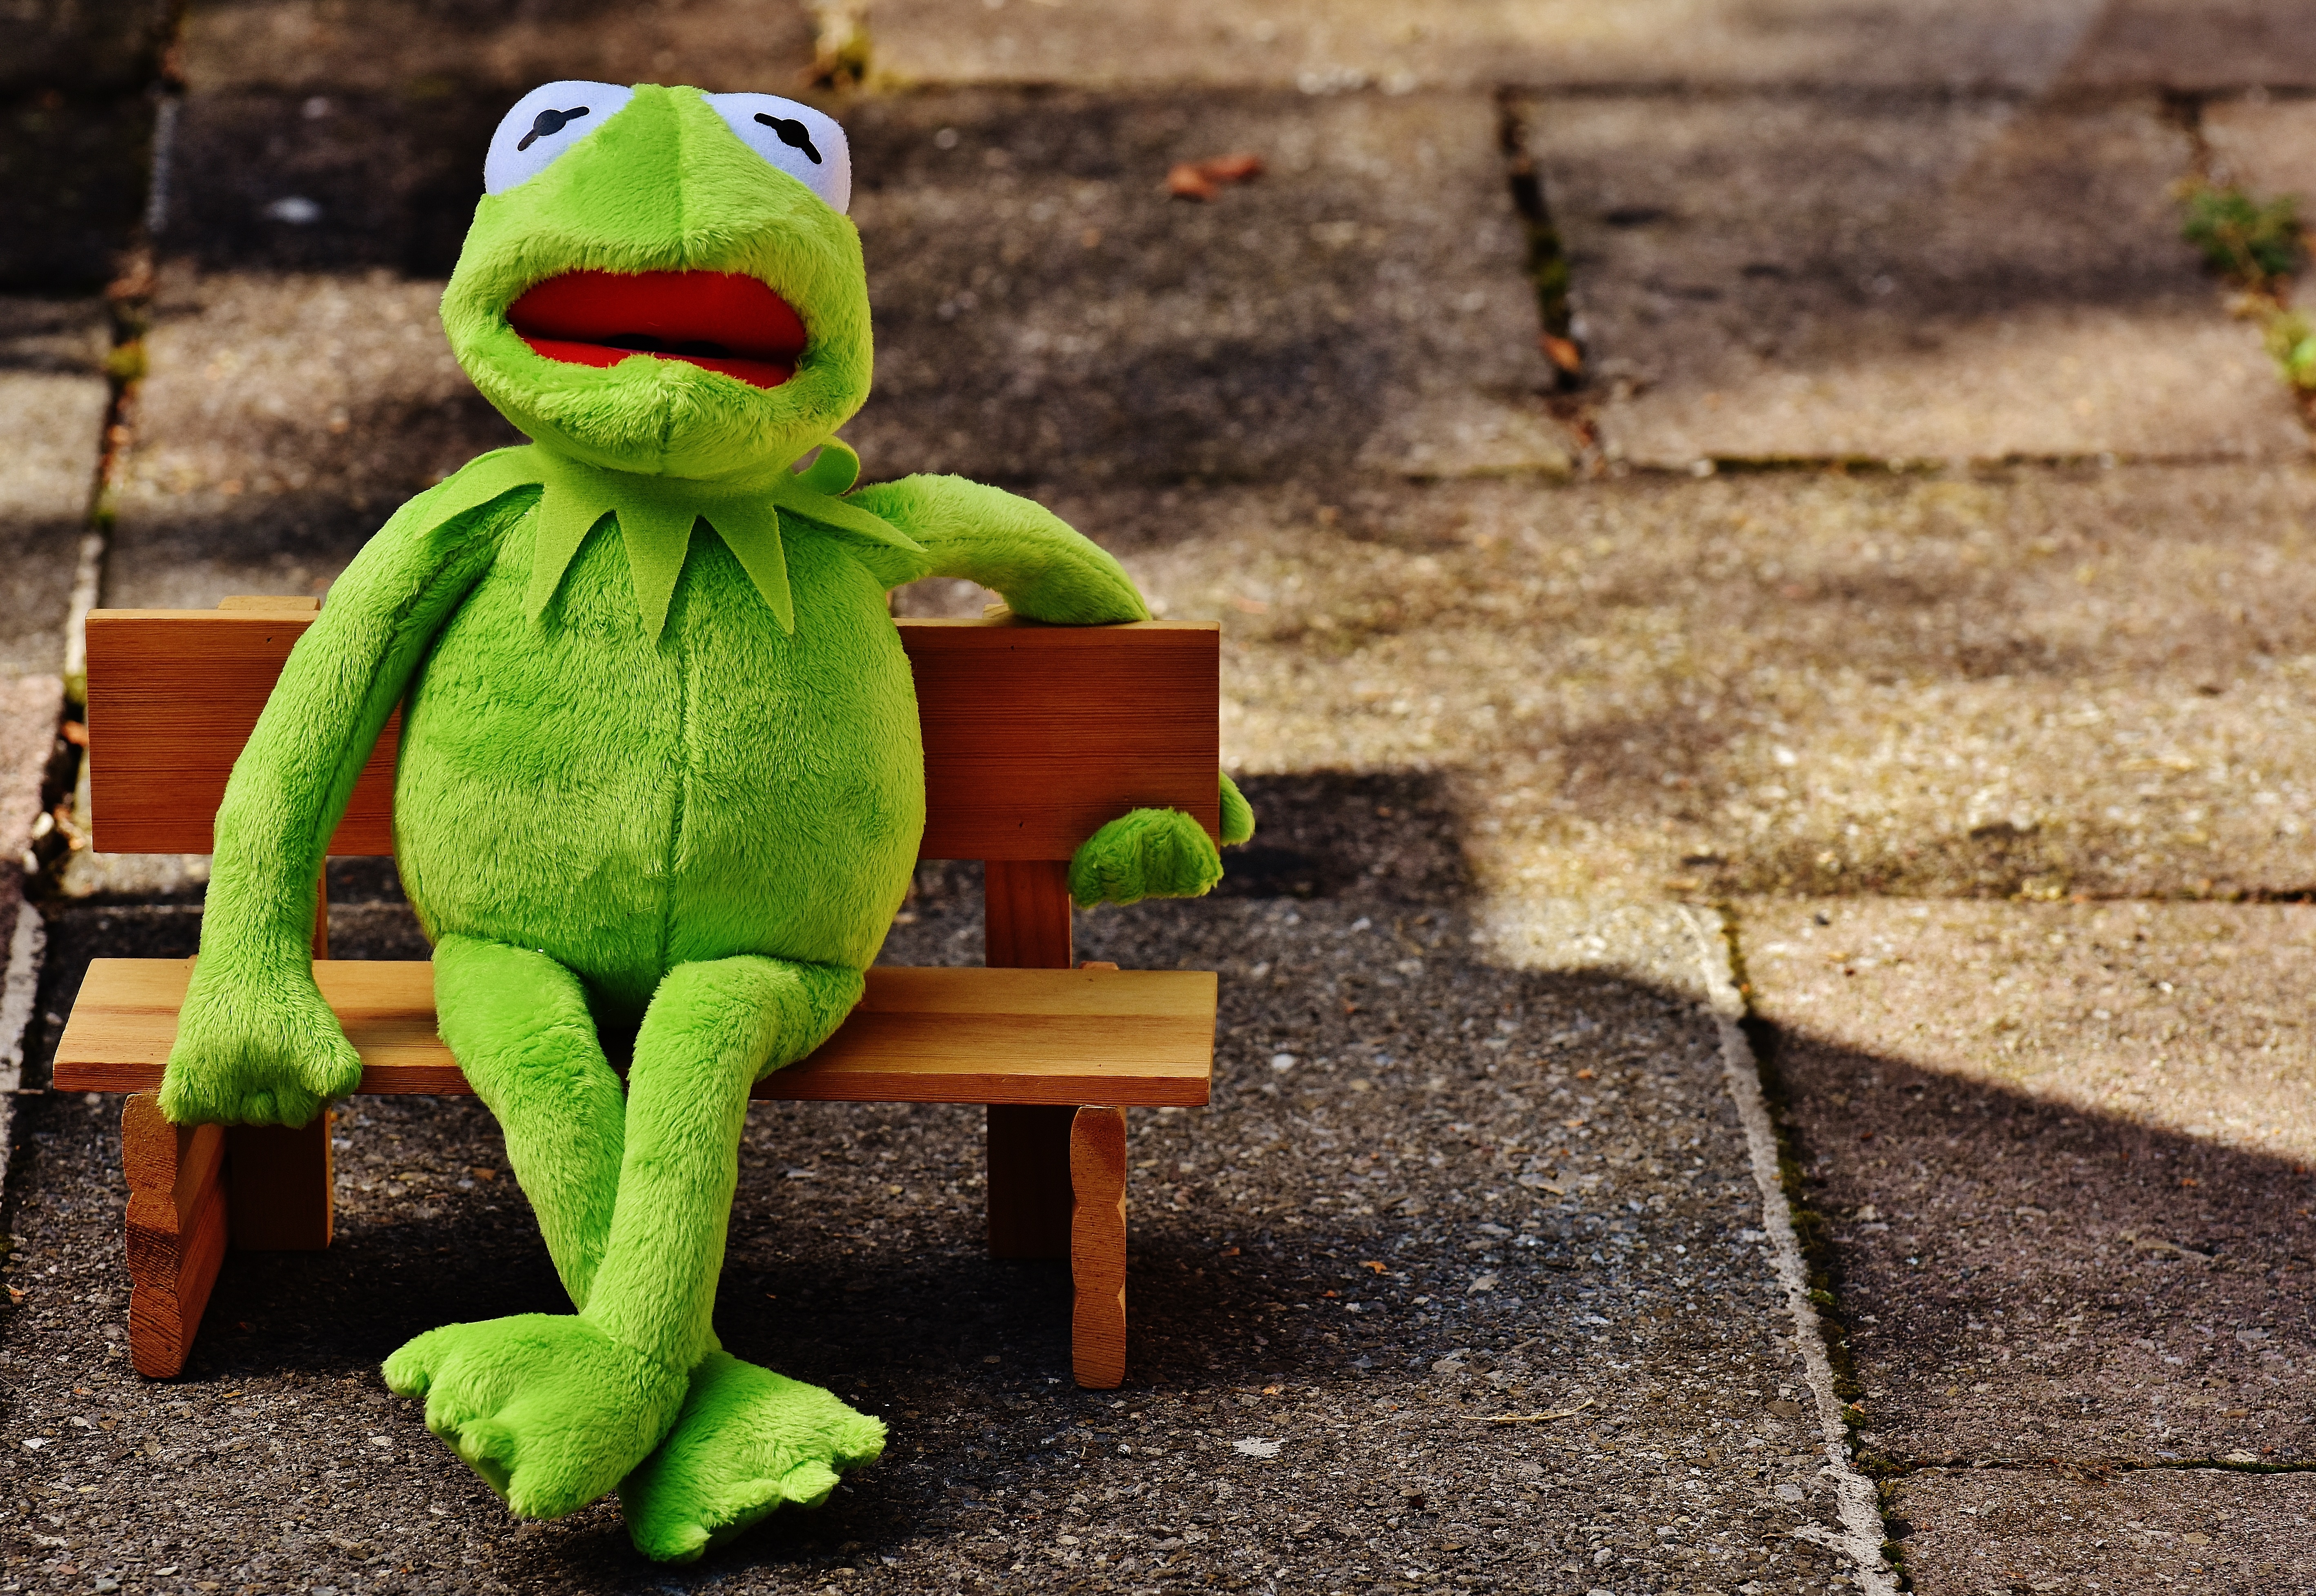
animal, green, rest, frog, toy, fig, sit, bank, funny, plush, stuffed animal, kermit, frogs, stuffed toy